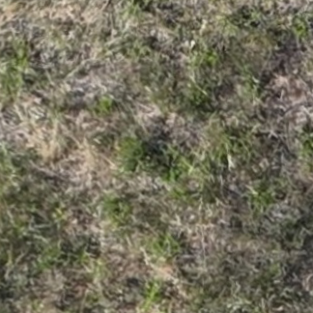
Month: july
Dye color: blue
Dye concentration: high